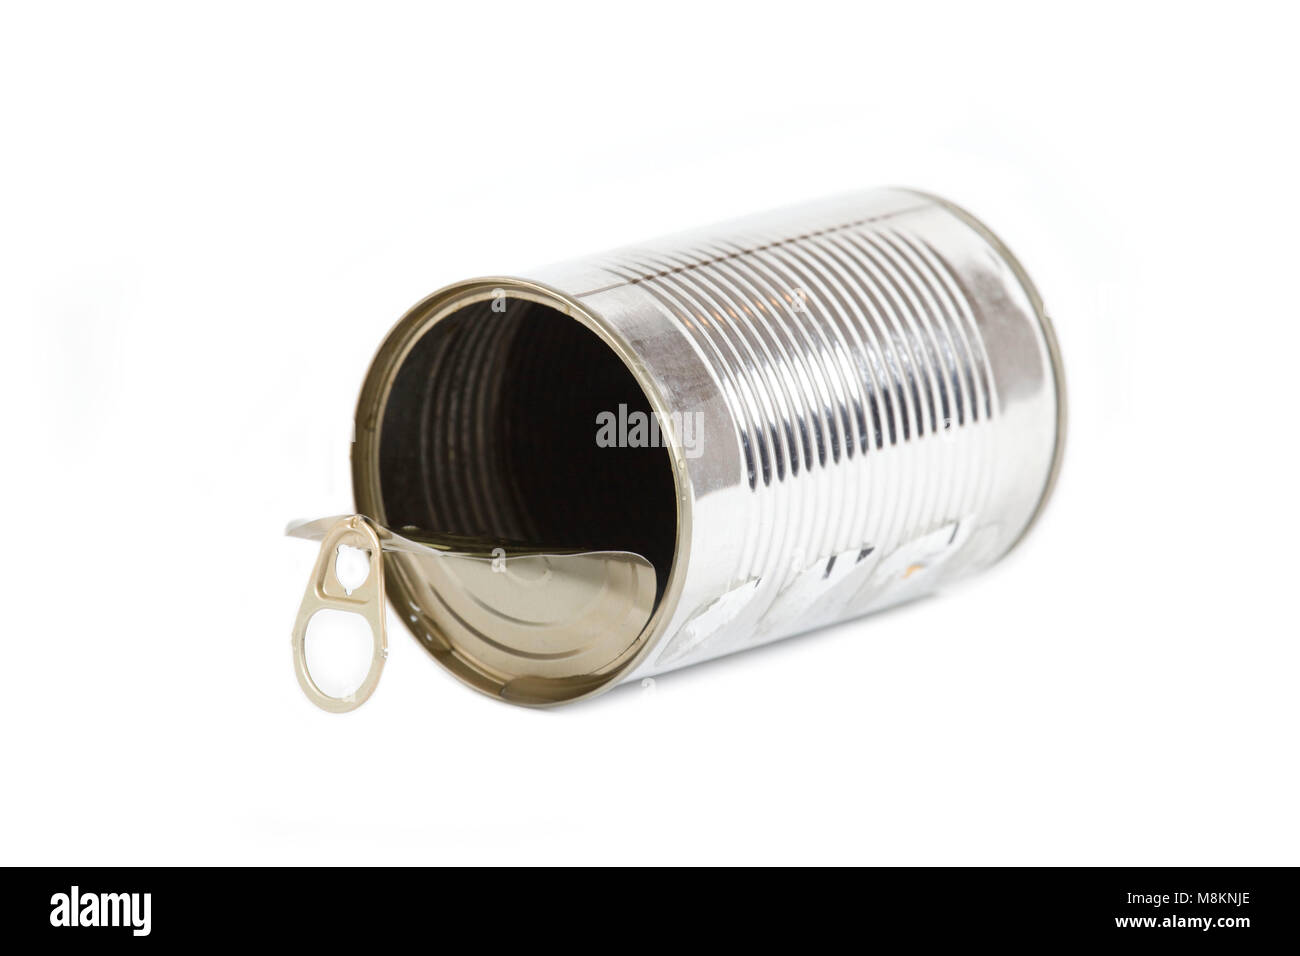
Label: metal